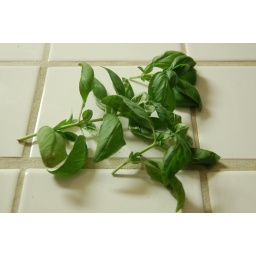
Buy a pot of basil, plant it in the backyard, water it, it's yummy!